Meitei script movement

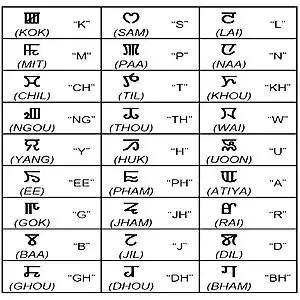
The officially recognized twenty seven letters of the Meitei script which are supported by the numerous script activist associations and organizations, including the Meetei Erol Eyek Loinasillol Apunba Lup (MEELAL)

In 1709, Hinduised Meitei King Garib Niwaz, after an inspiration from a Hindu missionary, Shantidas Gosai of Sylhet, Bengal, massively converted the religion of Meitei people from Sanamahism (aka Meiteism) into Hinduism in the then Kangleipak kingdom ("renamed as "Manipur" kingdom, drawing mythical connection with Mahabharata's coastal Manipur kingdom"). Simultaneously, the king banned the usage of Meitei script and decreed its replacement with Bengali script for the writings of Meitei language, which is extensively followed still today. The books written in Meitei script were burnt inside the Kangla Fort (Kangla Palace) in Imphal. Anyone who opposed him (the king) were either executed or exiled. This unfortunate incident of libricide is known as the Puya Meithaba in present times.